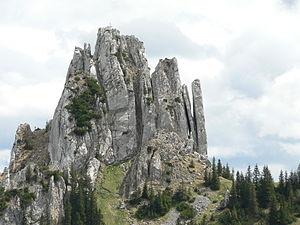
Le Plankenstein est un sommet des Alpes, à 1 768 m d'altitude, dans les Préalpes bavaroises, et précisément dans le chaînon de Mangfall, en Allemagne.